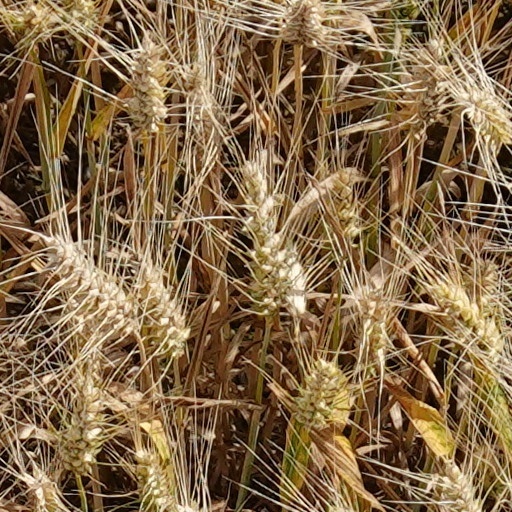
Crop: wheat